Placoderm

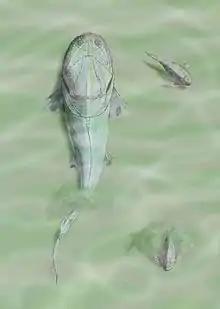
"Homostius" and "Pterichthys"

Petalichthyida ("thin-plated fish") were small, flattened placoderms, typified by their splayed fins and numerous tubercles that decorated all of the plates and scales of their armour. They reached a peak in diversity during the Early Devonian and were found throughout the world. The petalichthids "Lunaspis" and "Wijdeaspis" are among the best known. There was an independent diversification event that occurred in what is now Southern China, producing a handful of unique genera that were once placed in their own order, "Quasipetalichthyida", named after the first discovered species there, "Quasipetalichthys haikouensis". Soon after the petalichthids' diversification, they went into decline. Because they had compressed body forms, it is supposed they were bottom-dwellers that pursued or ambushed smaller fish. Their diet is not clear, as none of the fossil specimens found have preserved mouth parts.